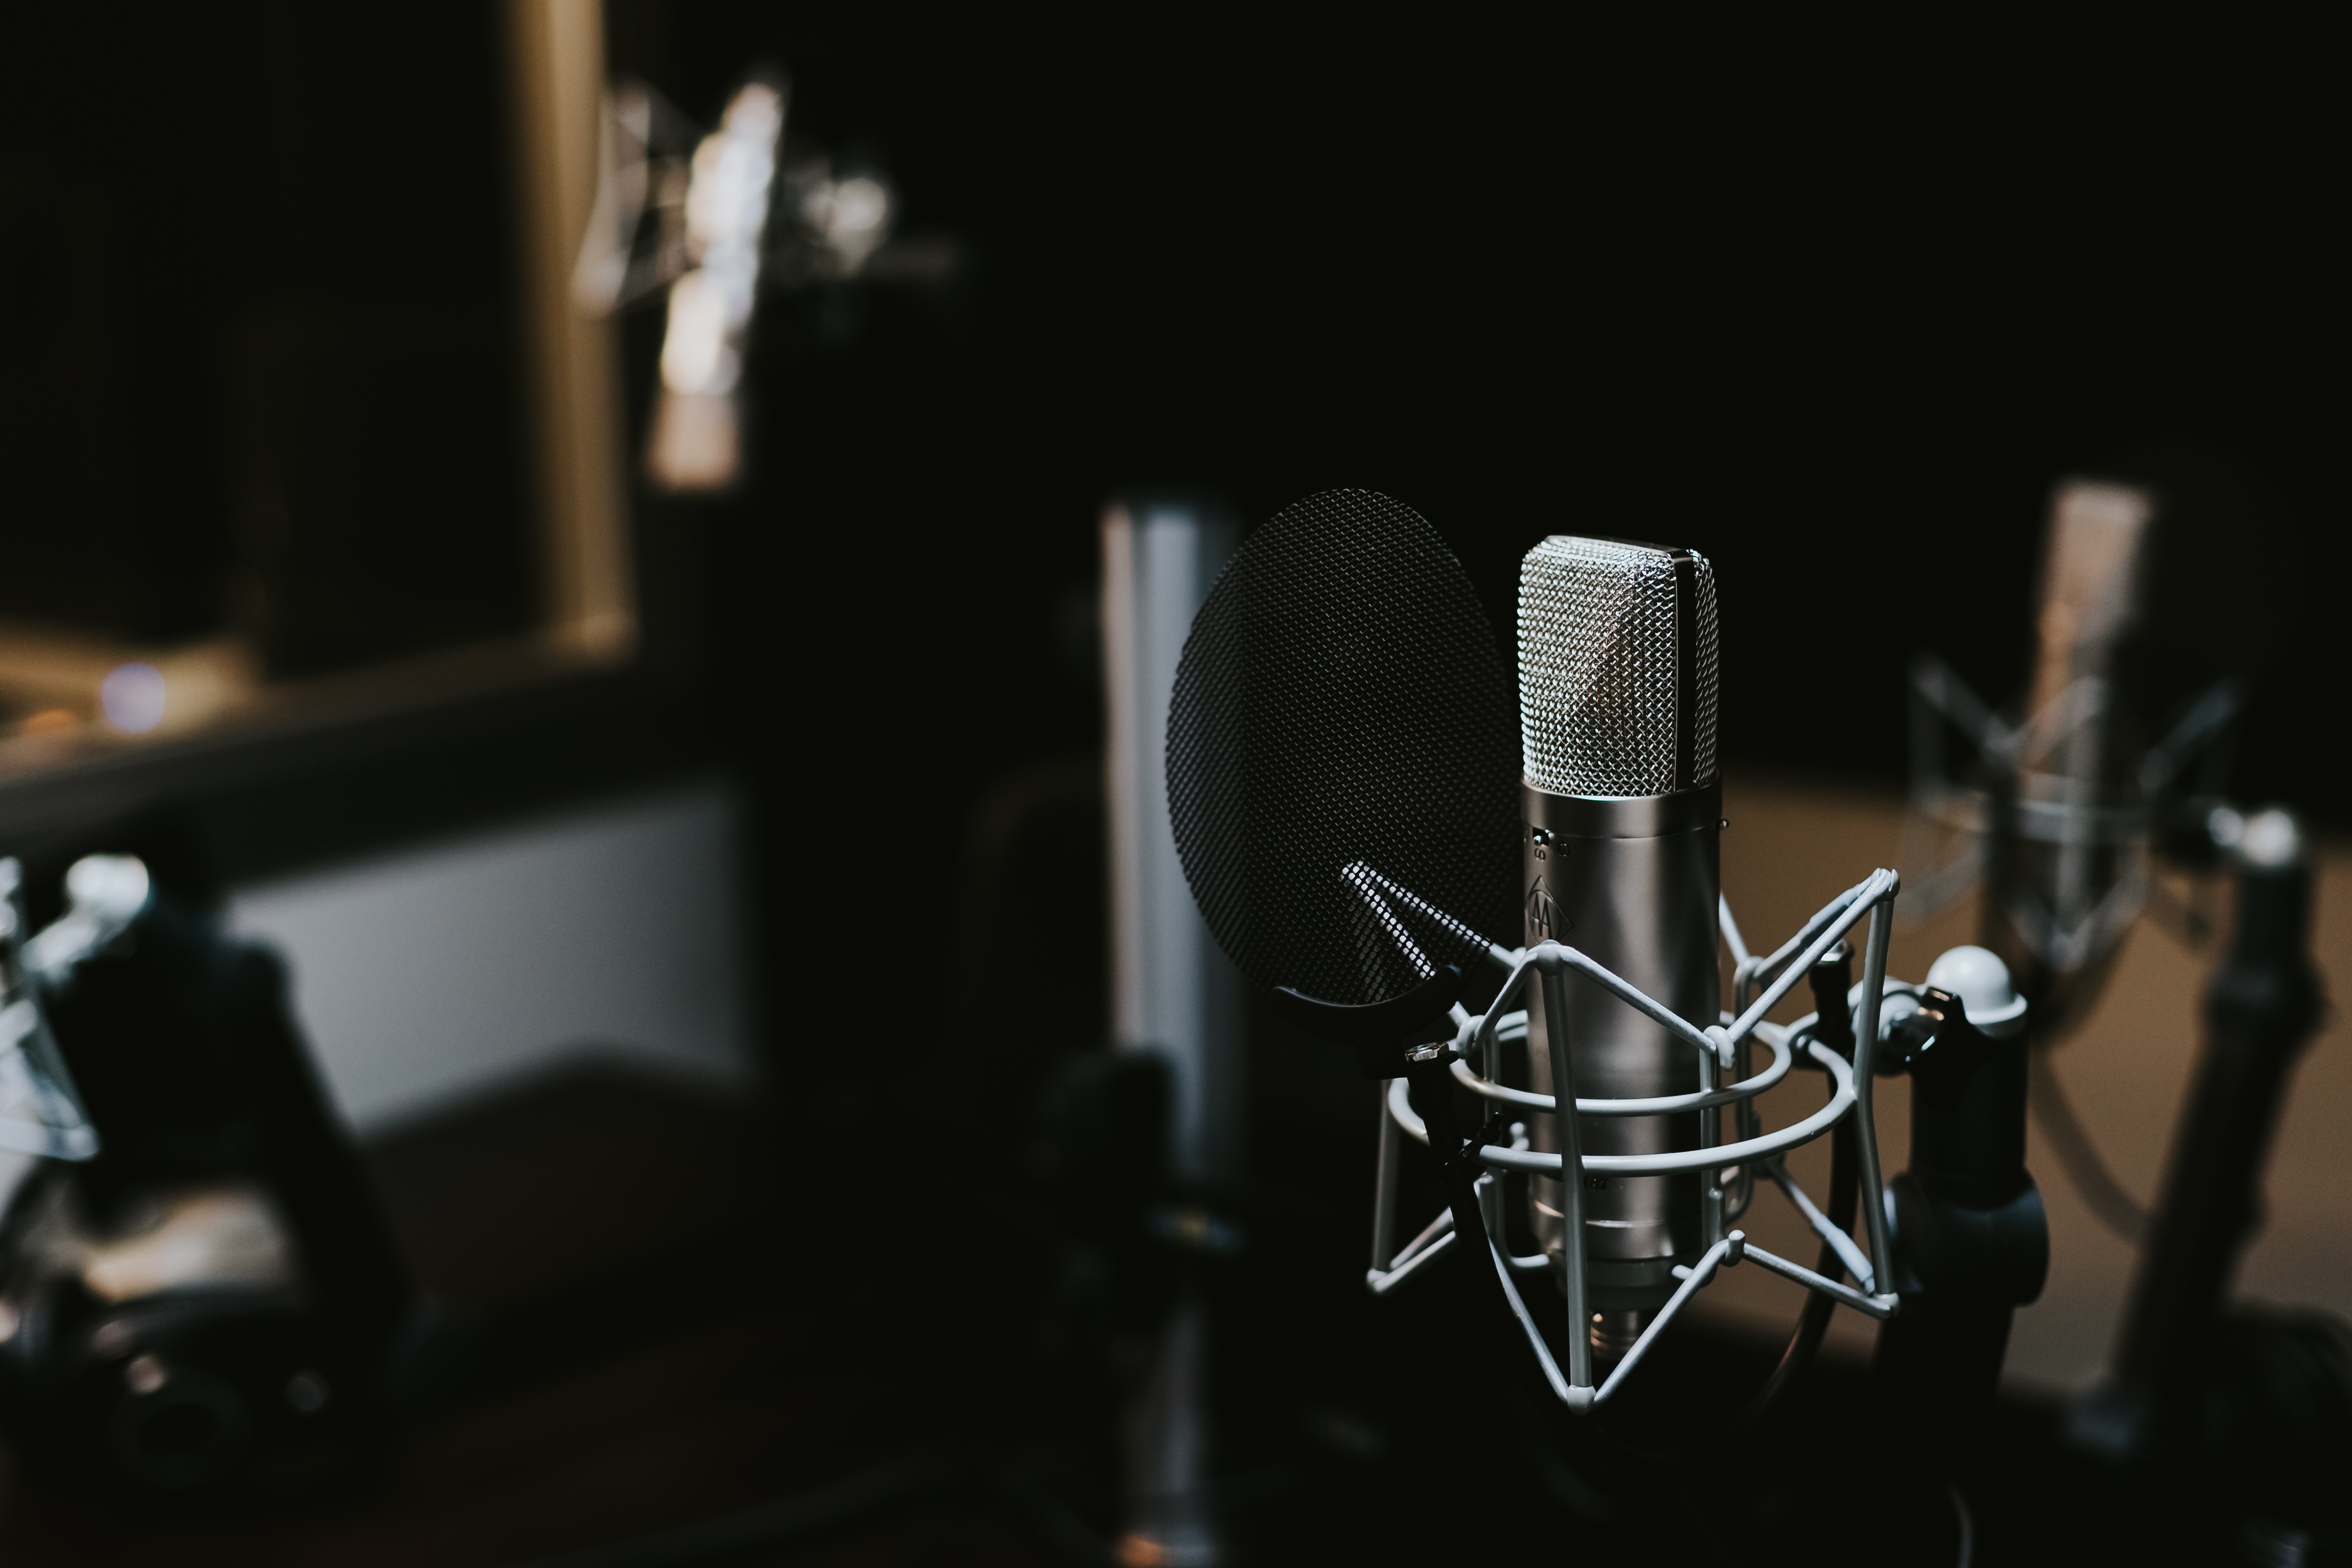
music, guitar, concert, macro, microphone, mic, studio, darkness, musician, black, drum, indoors, stage, performance, sound, drums, entertainment, sound recording